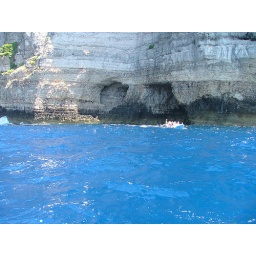
Had to take this. can't get over how blue the water was!